Thracian Sea

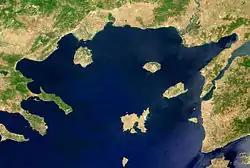
Thracian Sea satellite picture

The Thracian Sea ("Thrakiko Pelagos"; , "Тракийско море" - Bulgarian language) is the northernmost part of the Aegean Sea. It is bounded by Macedonia and Thrace as well as northwestern Turkey. It connects to the Black Sea through the Dardanelles Straight, the Marmara Sea, and the Bosphorus Straight.